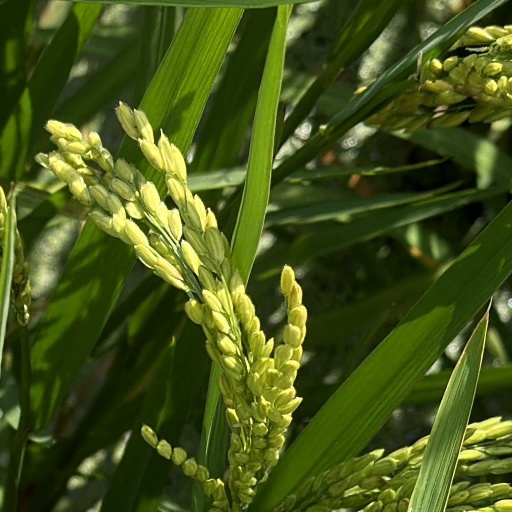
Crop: rice